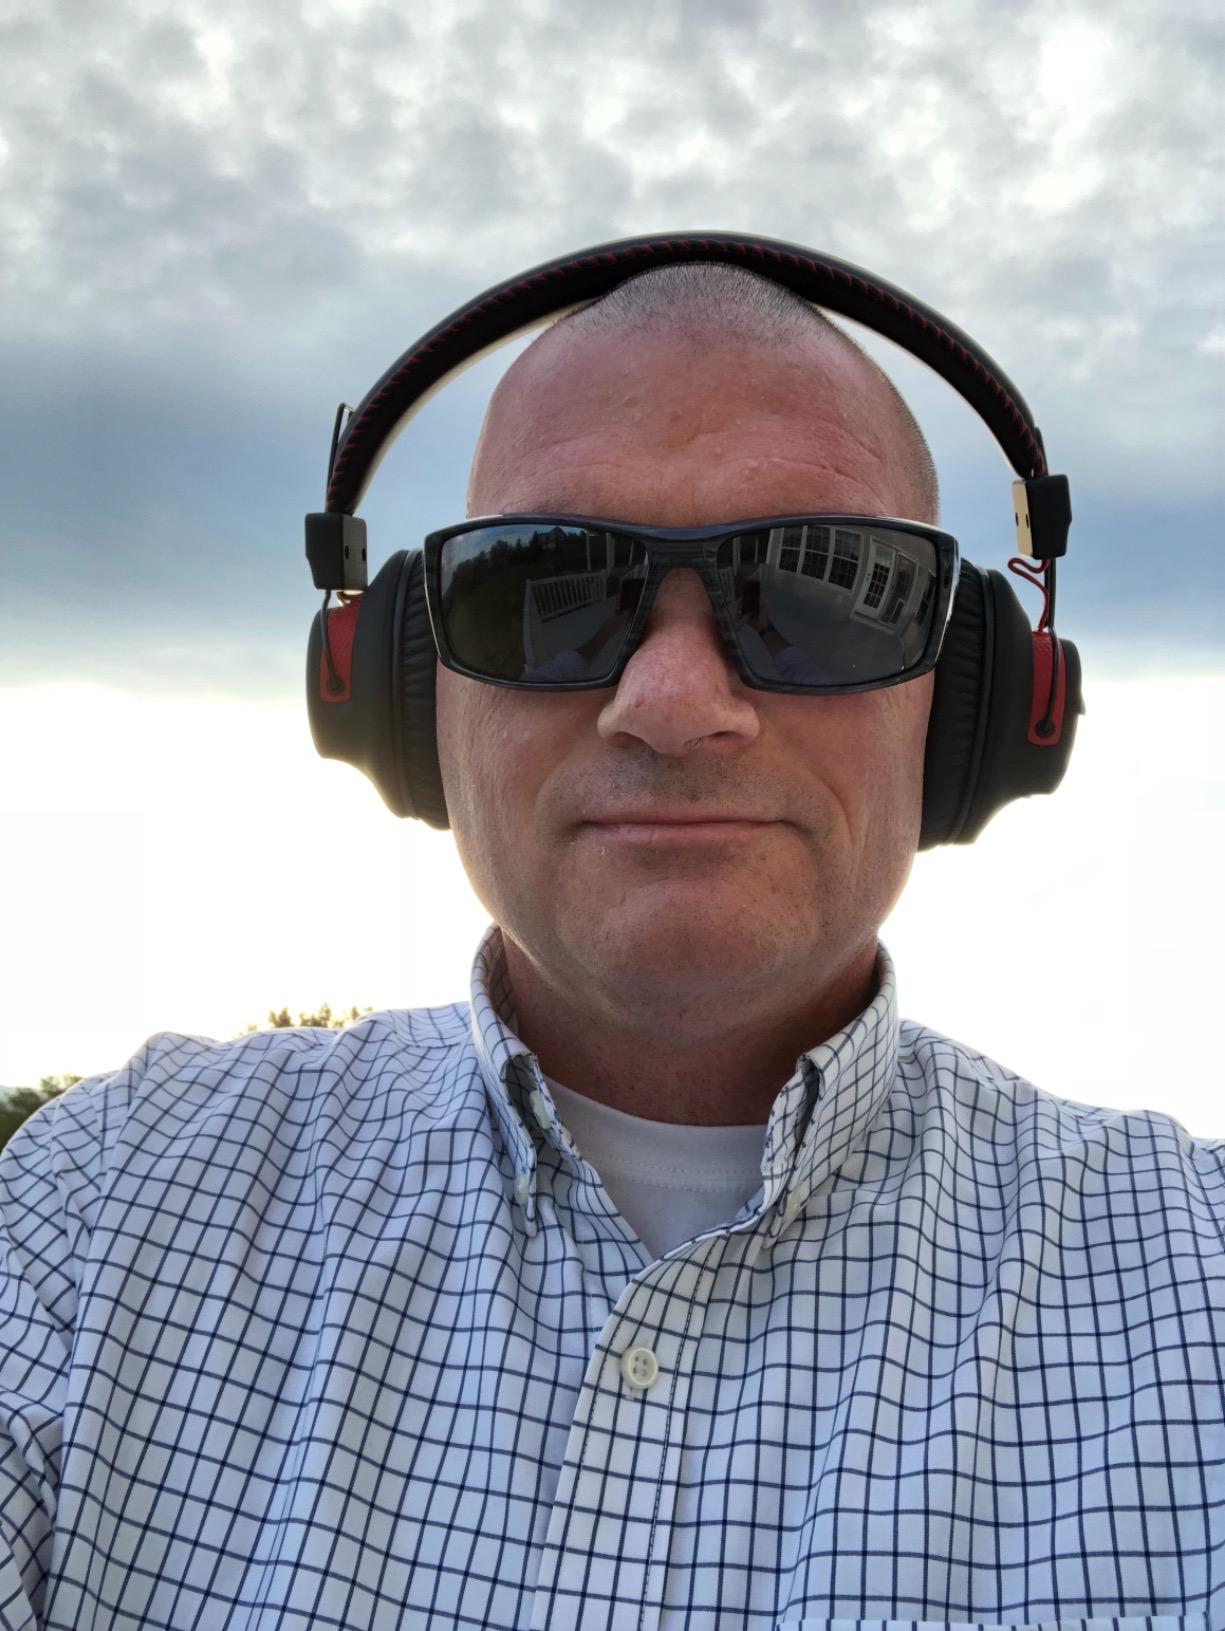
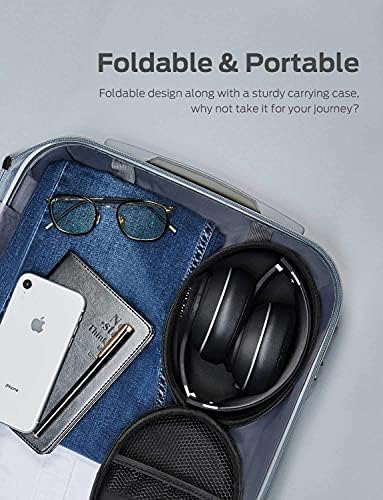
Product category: headphones
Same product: no